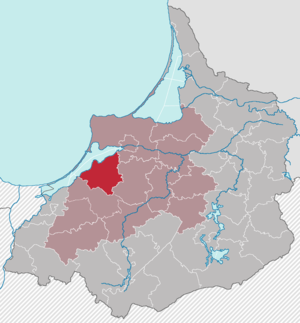
L' arrondissement d'Heiligenbeil était une entité administrative territoriale de Prusse-Orientale qui exista de 1818 à 1945 et qui se trouve aujourd'hui en Russie baltique et en Pologne. Cet arrondissement se composait au 1ᵉʳ janvier 1945 de :